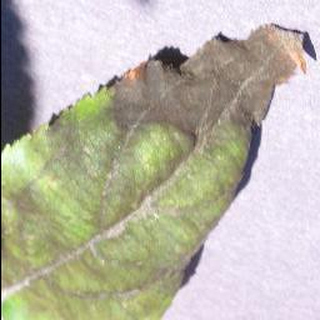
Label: apple_apple_scab